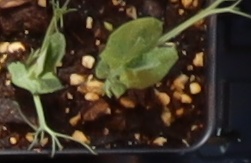
Label: Field Pea